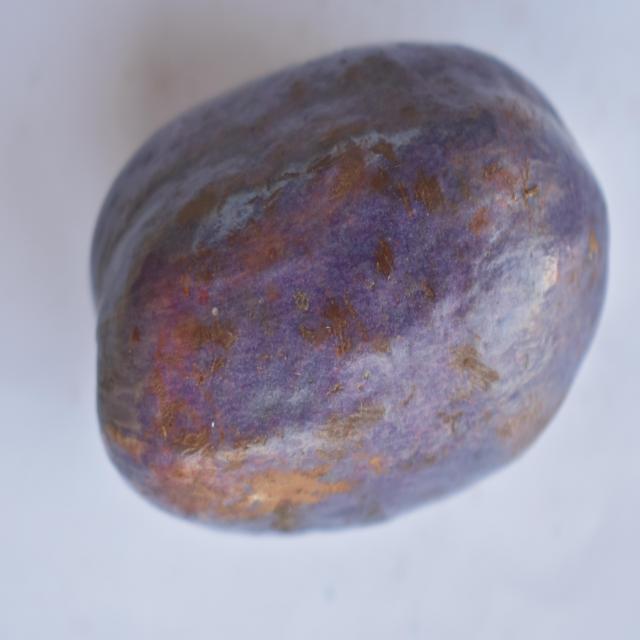
Plum grade: unaffected